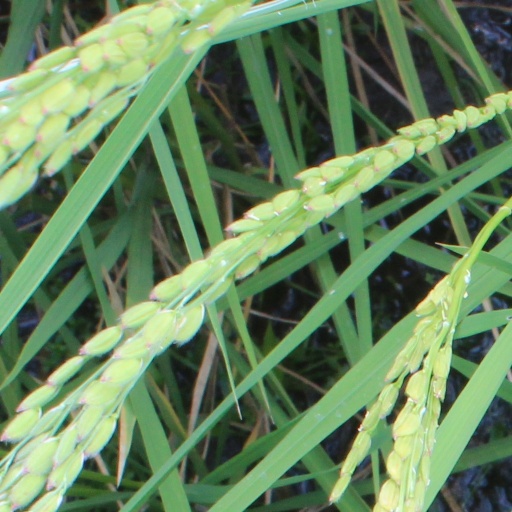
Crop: rice